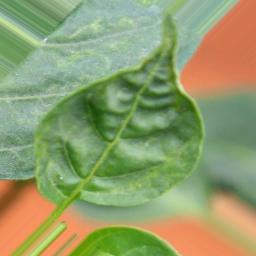
Label: mites_and_trips